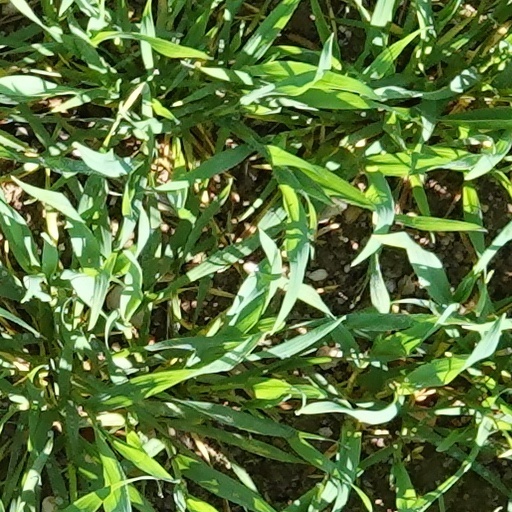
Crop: wheat